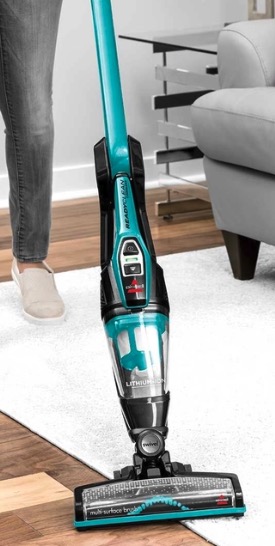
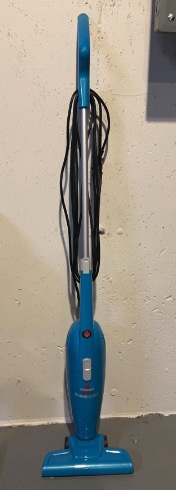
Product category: items_vacuum
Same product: no